Blériot 111

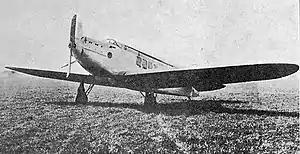
Bleriot 111

The Blériot 111 was a French four-seat executive transport monoplane designed by André Herbemont. The first French aircraft to be fitted with a retractable landing gear, after six years development it was not ordered into production.